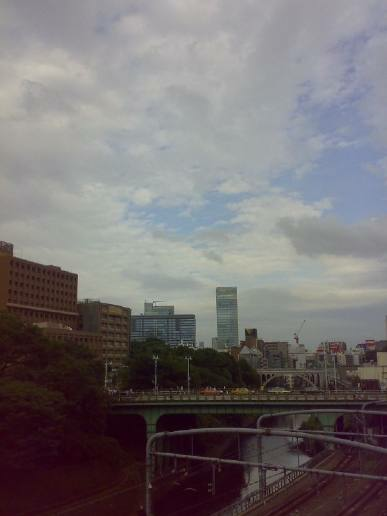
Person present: No